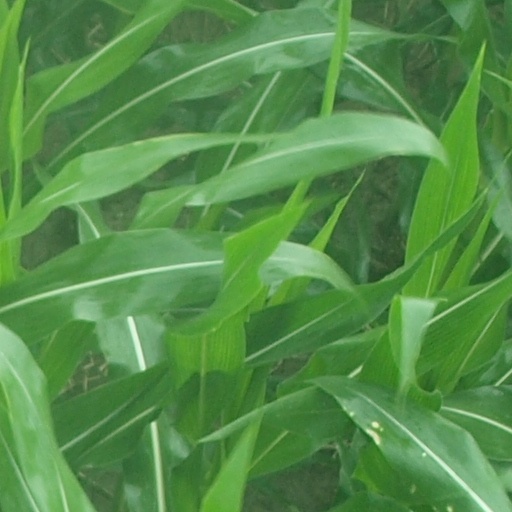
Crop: maize; corn